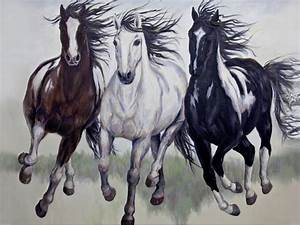
Label: horse